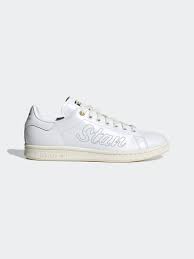
Waste category: shoes